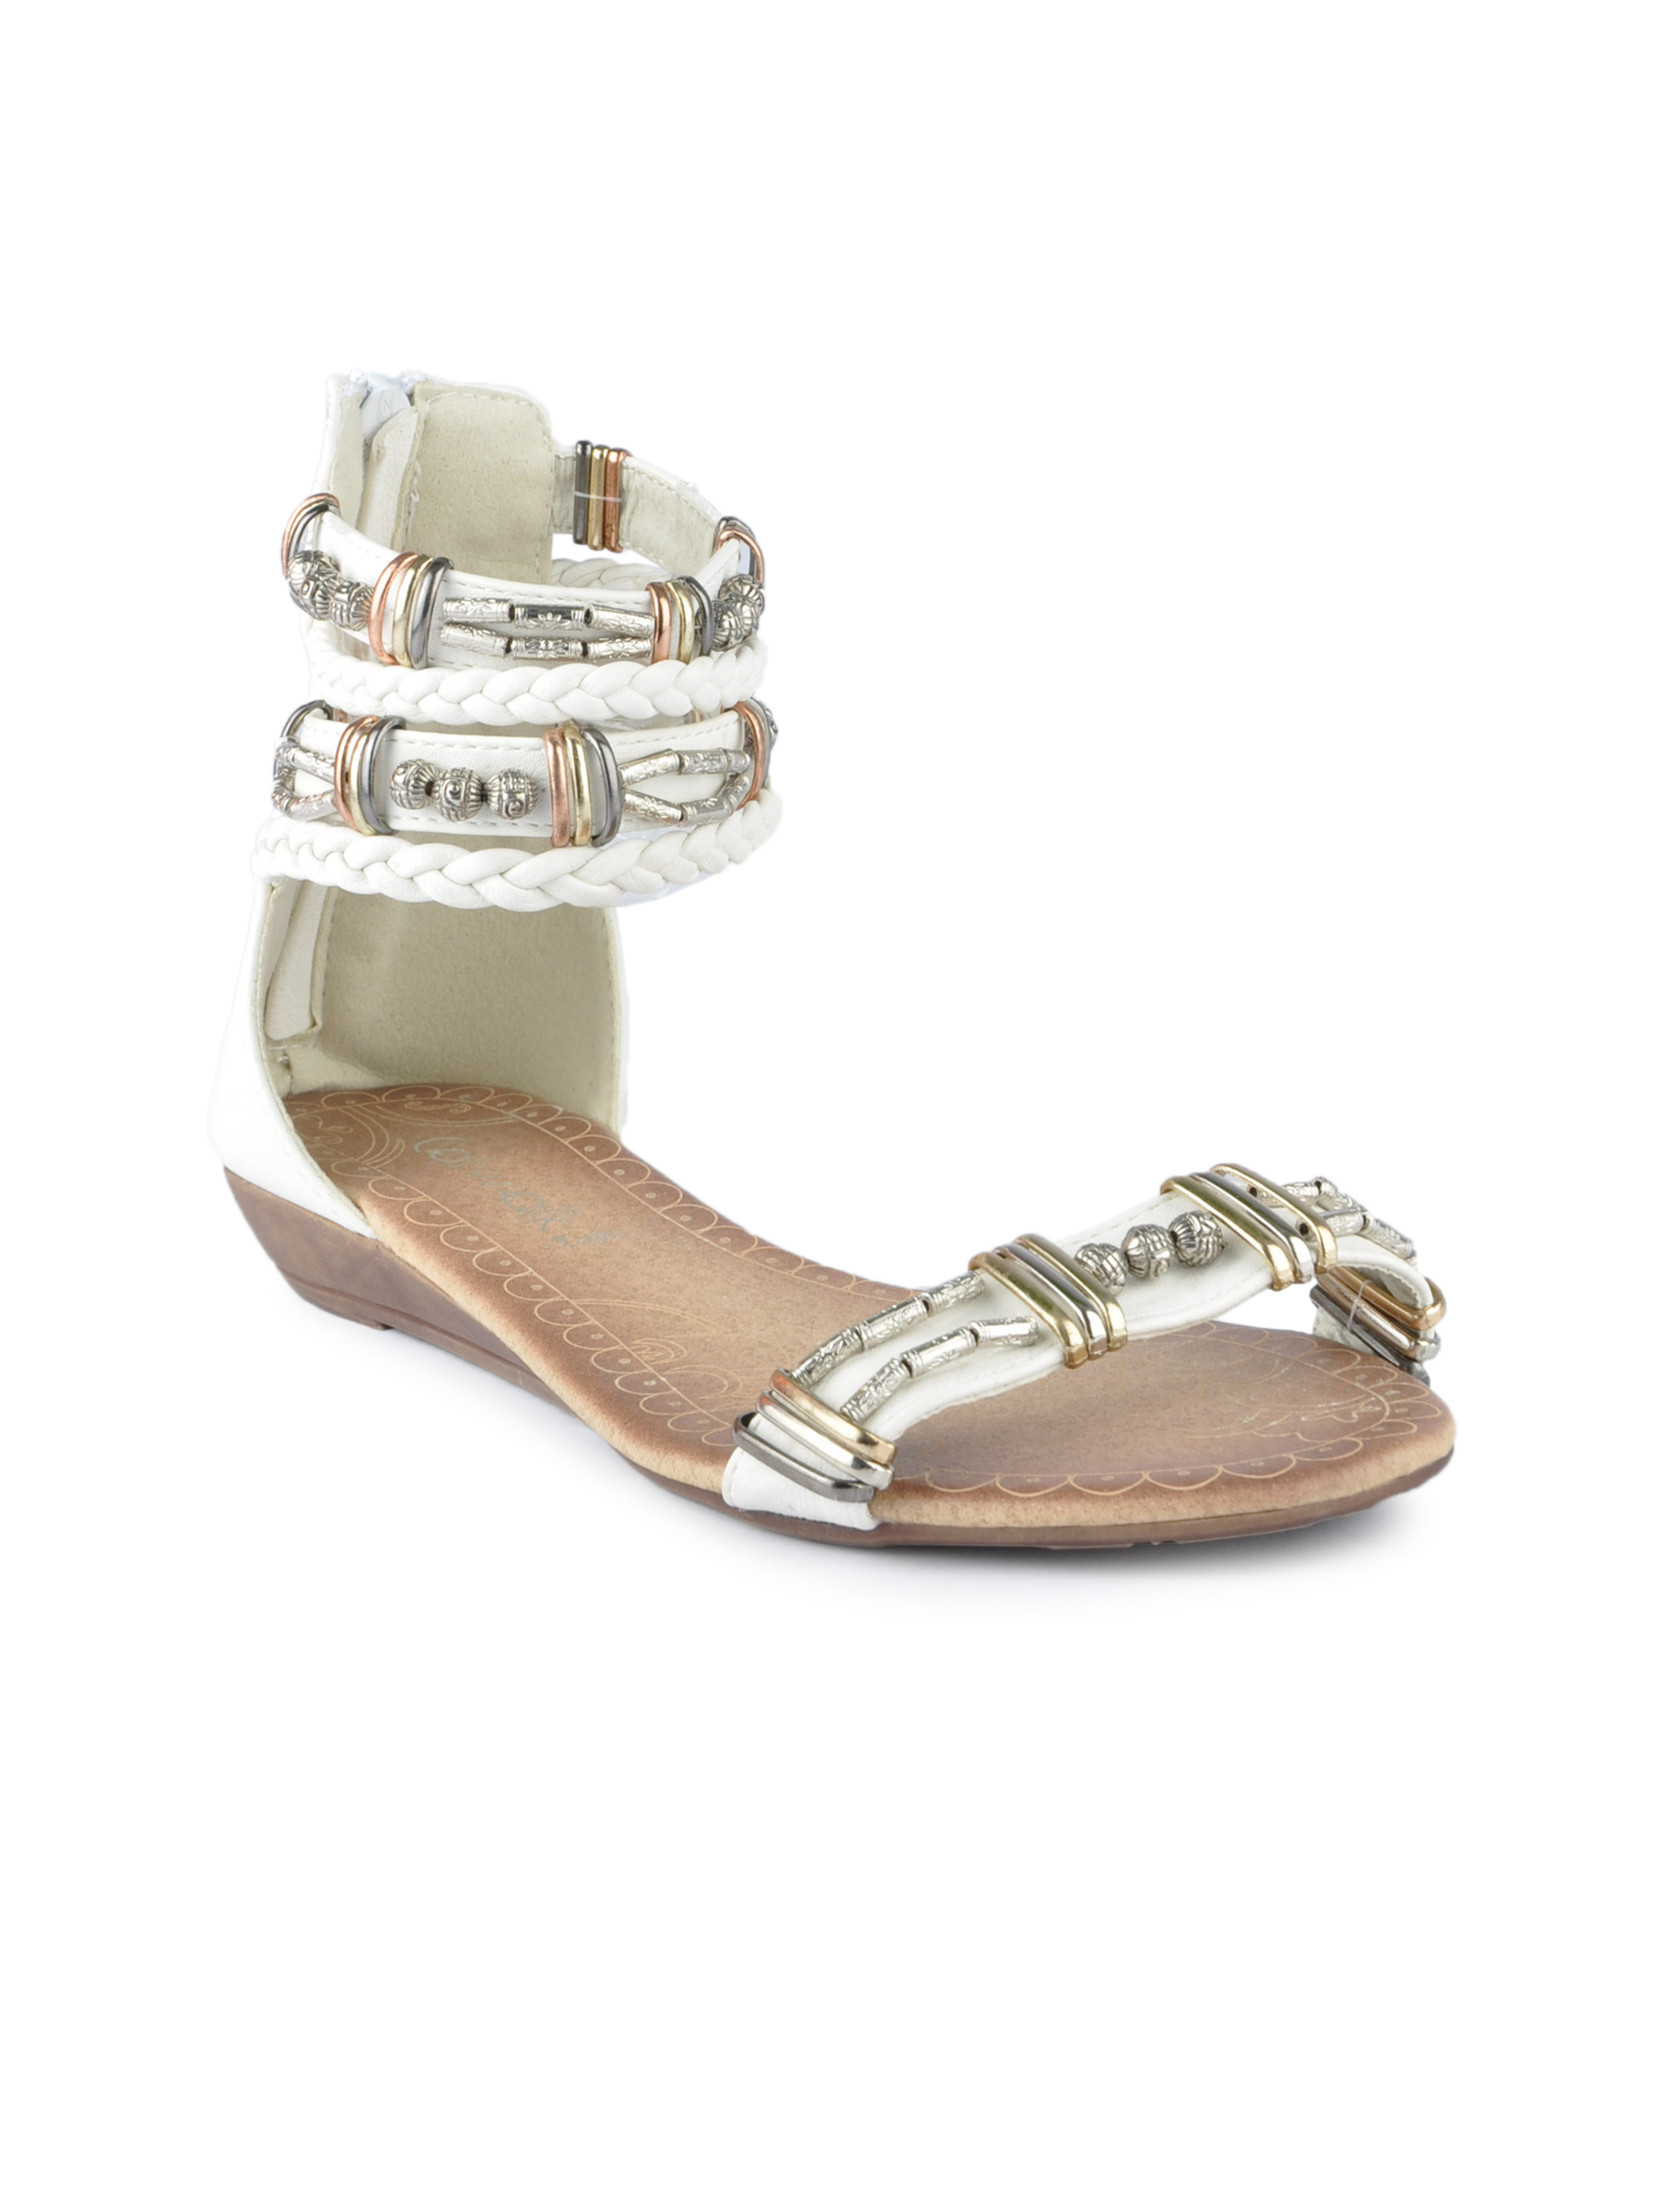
Catwalk Women Casual White Flats
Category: Footwear / Shoes / Heels
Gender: Women
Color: White
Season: Winter 2015
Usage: Casual